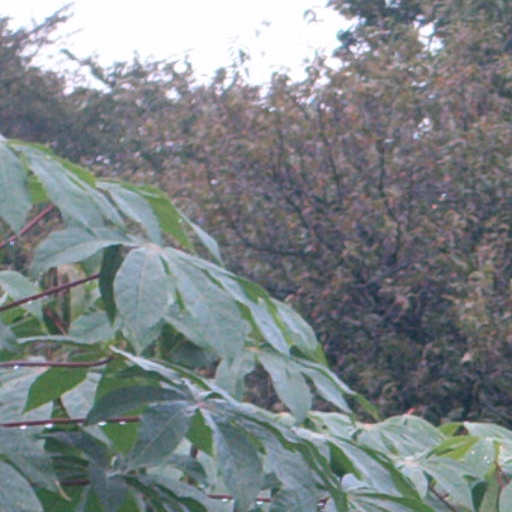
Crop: cassava